1987 Fiesta Bowl

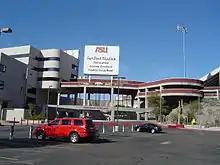
Sun Devil Stadium in Tempe, Arizona, hosted the Fiesta Bowl.

The 1987 Sunkist Fiesta Bowl was the 16th edition of the Fiesta Bowl, sponsored by Sunkist Growers via Keurig Dr Pepper through its Sunkist soft drink brand. The bowl game served as the final game of the 1986 NCAA Division I-A football season. Part of the NCAA football bowl 1986–87 game season, the 1987 Fiesta Bowl also served as the NCAA National Championship Game. It pitted the No. 1 ranked Miami Hurricanes against the No. 2 Penn State Nittany Lions. It was the bowl's 16th edition, played annually since 1971 at Sun Devil Stadium in Tempe, Arizona.